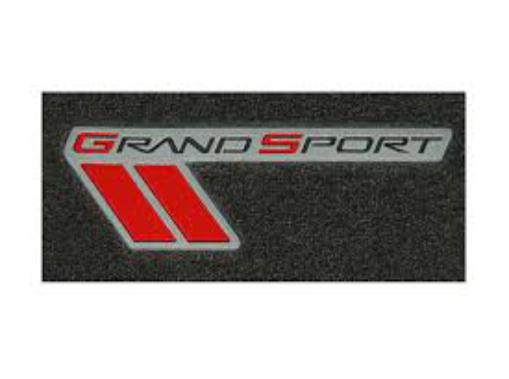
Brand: grand sport
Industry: Transportation